Transdev Germany

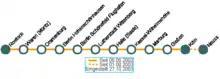
Plan of the InterConnex 3

A third line between Rostock and Cologne ran between 6 June and 27 October 2003.